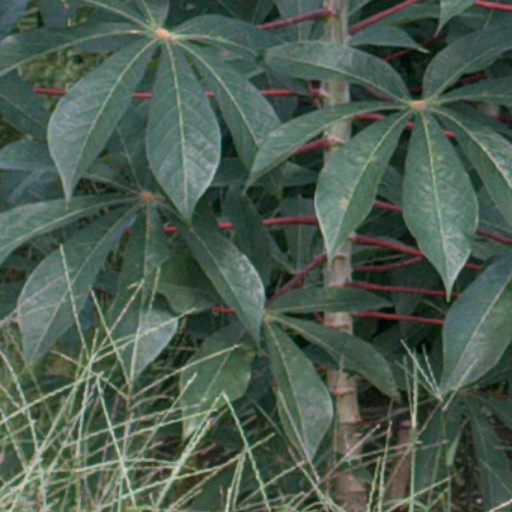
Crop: cassava